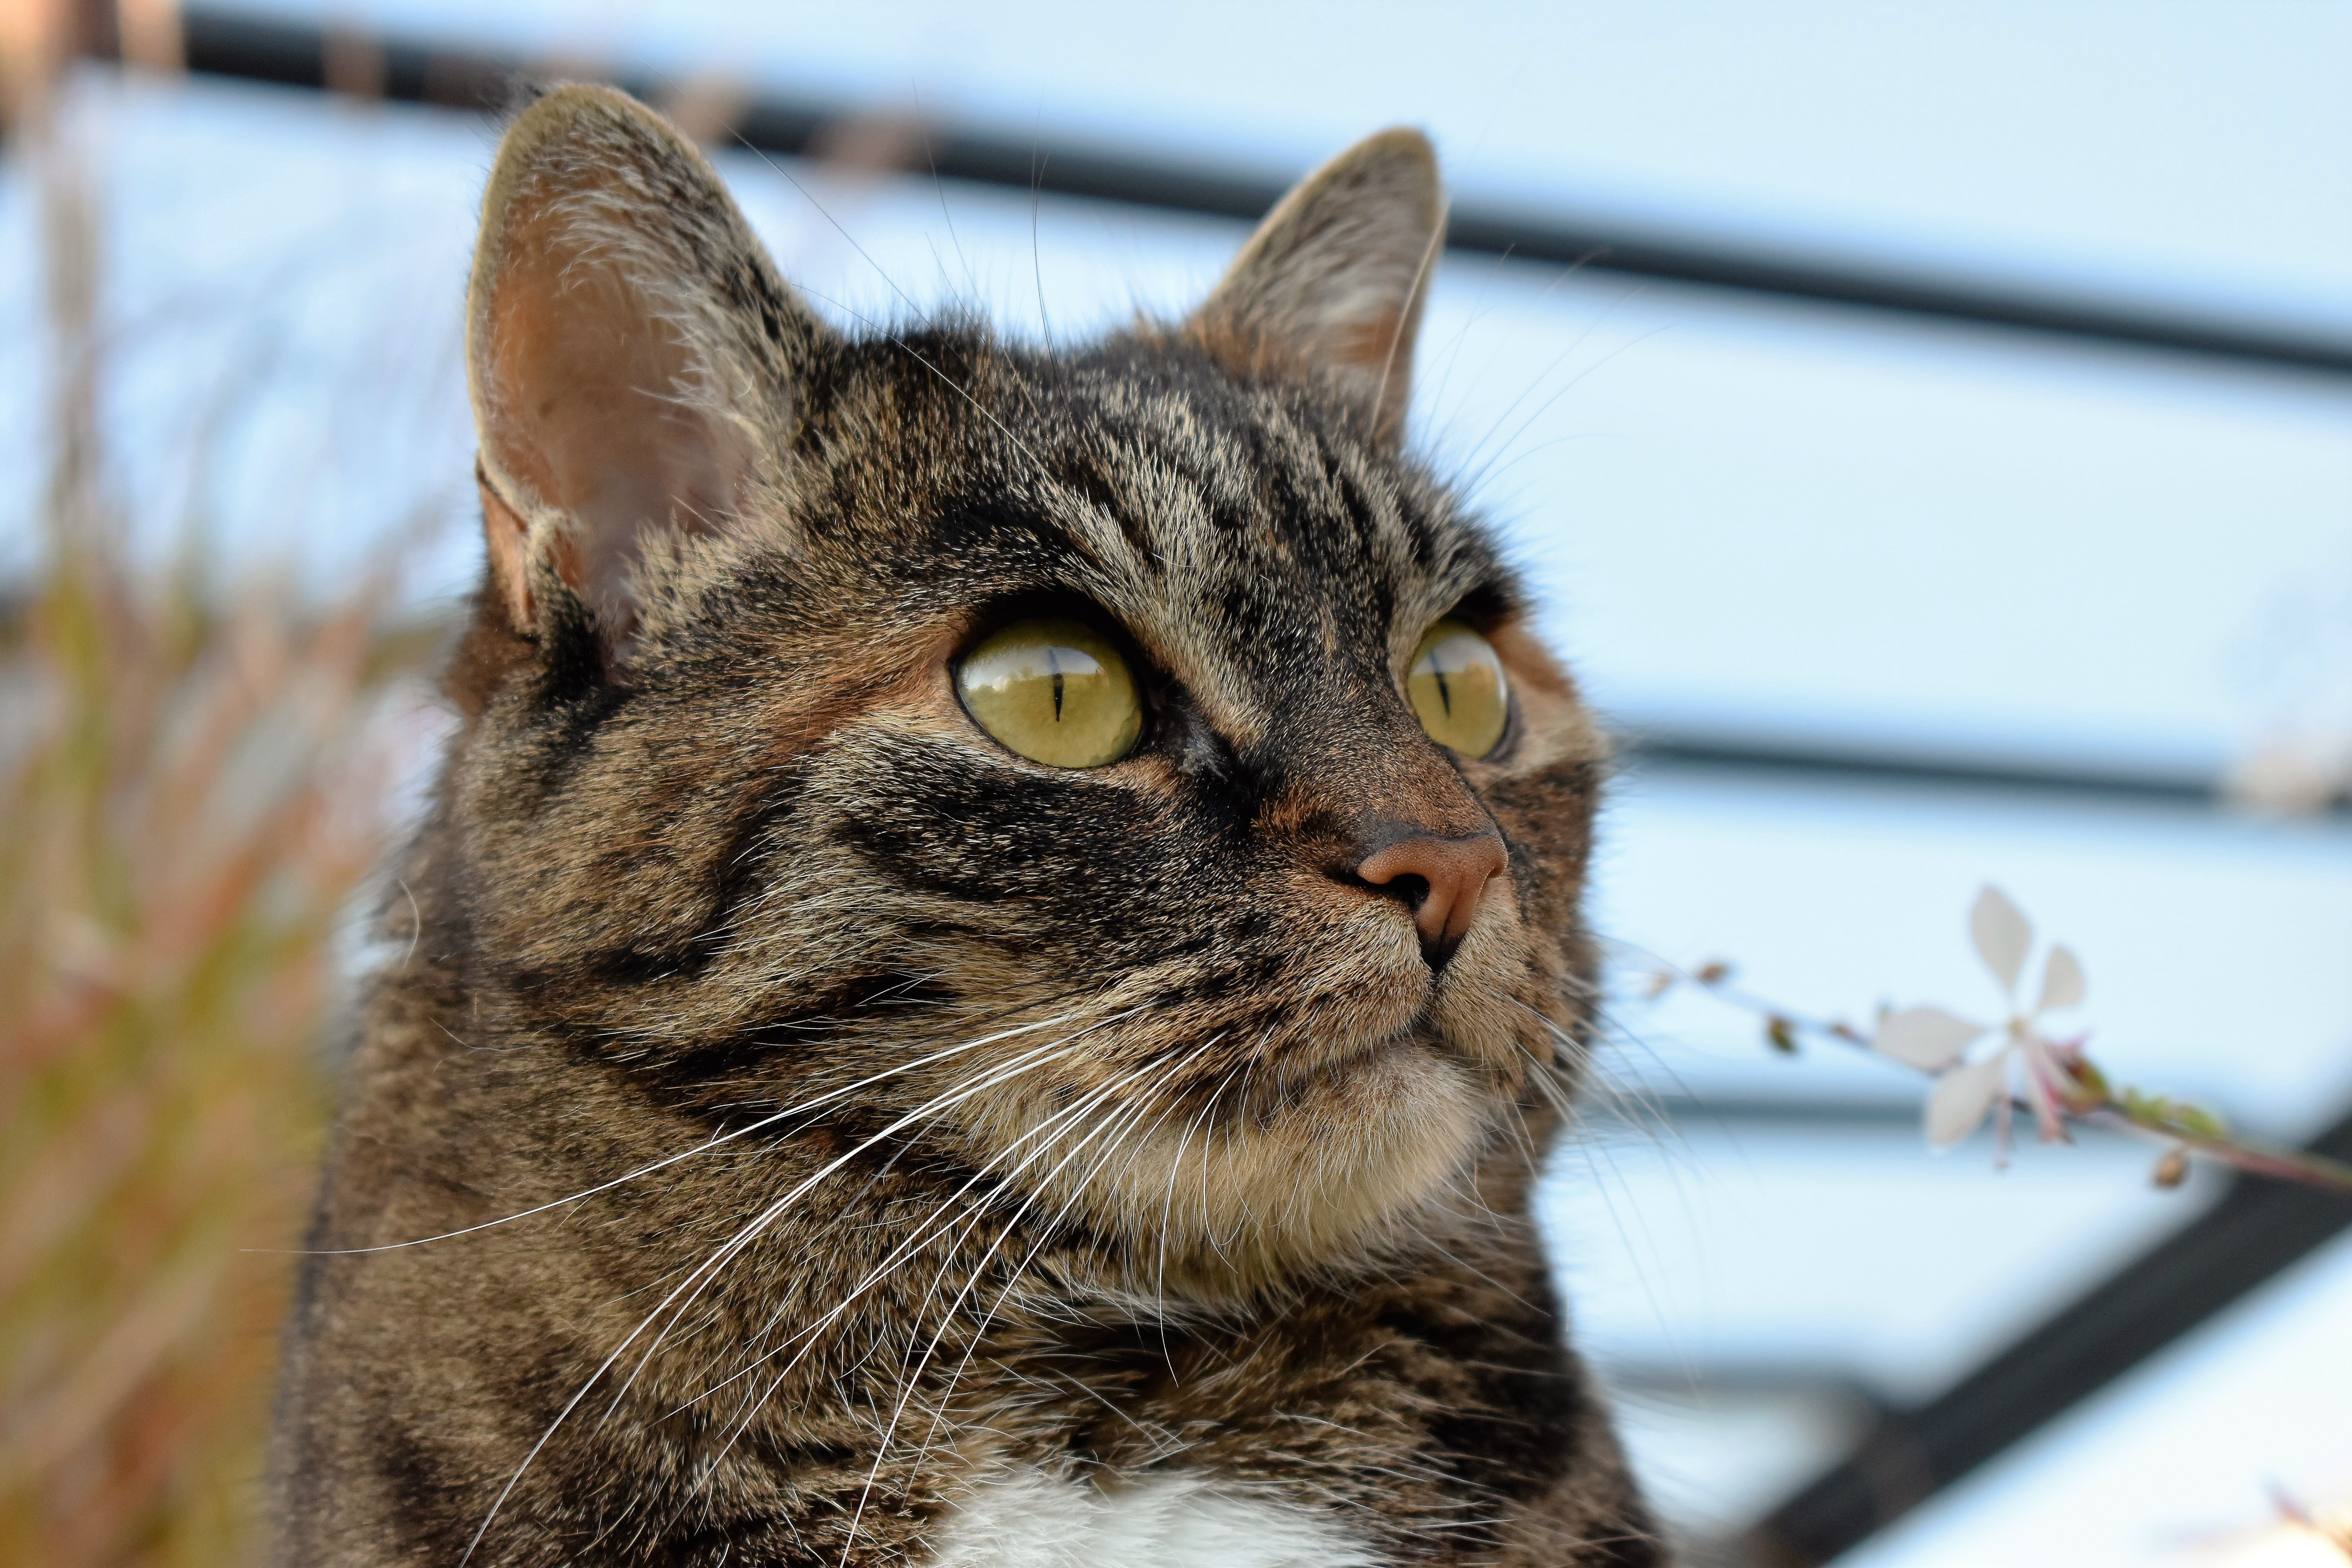
animal, pet, fur, cat, mammal, close, fauna, close up, whiskers, eye, adidas, vertebrate, domestic cat, mackerel, cat face, cat's eyes, tabby cat, green eyes, european shorthair, wild cat, small to medium sized cats, cat like mammal, domestic short haired cat, pixie bob, american shorthair, rusty spotted cat, toyger